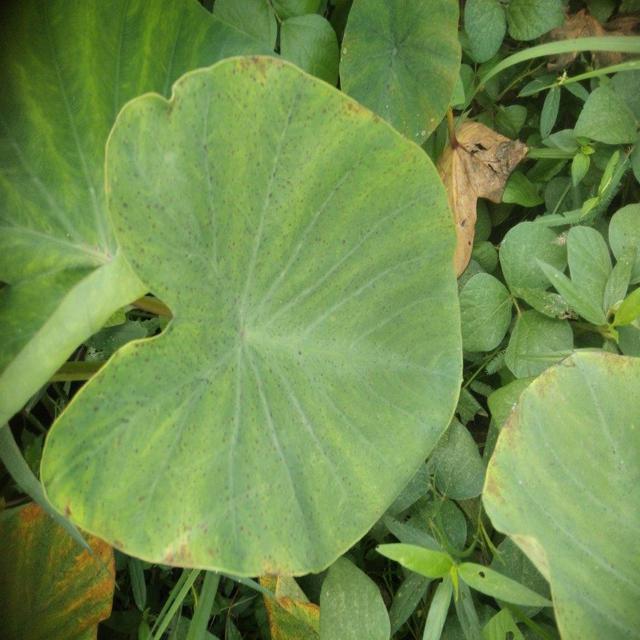
Label: Early_Blight